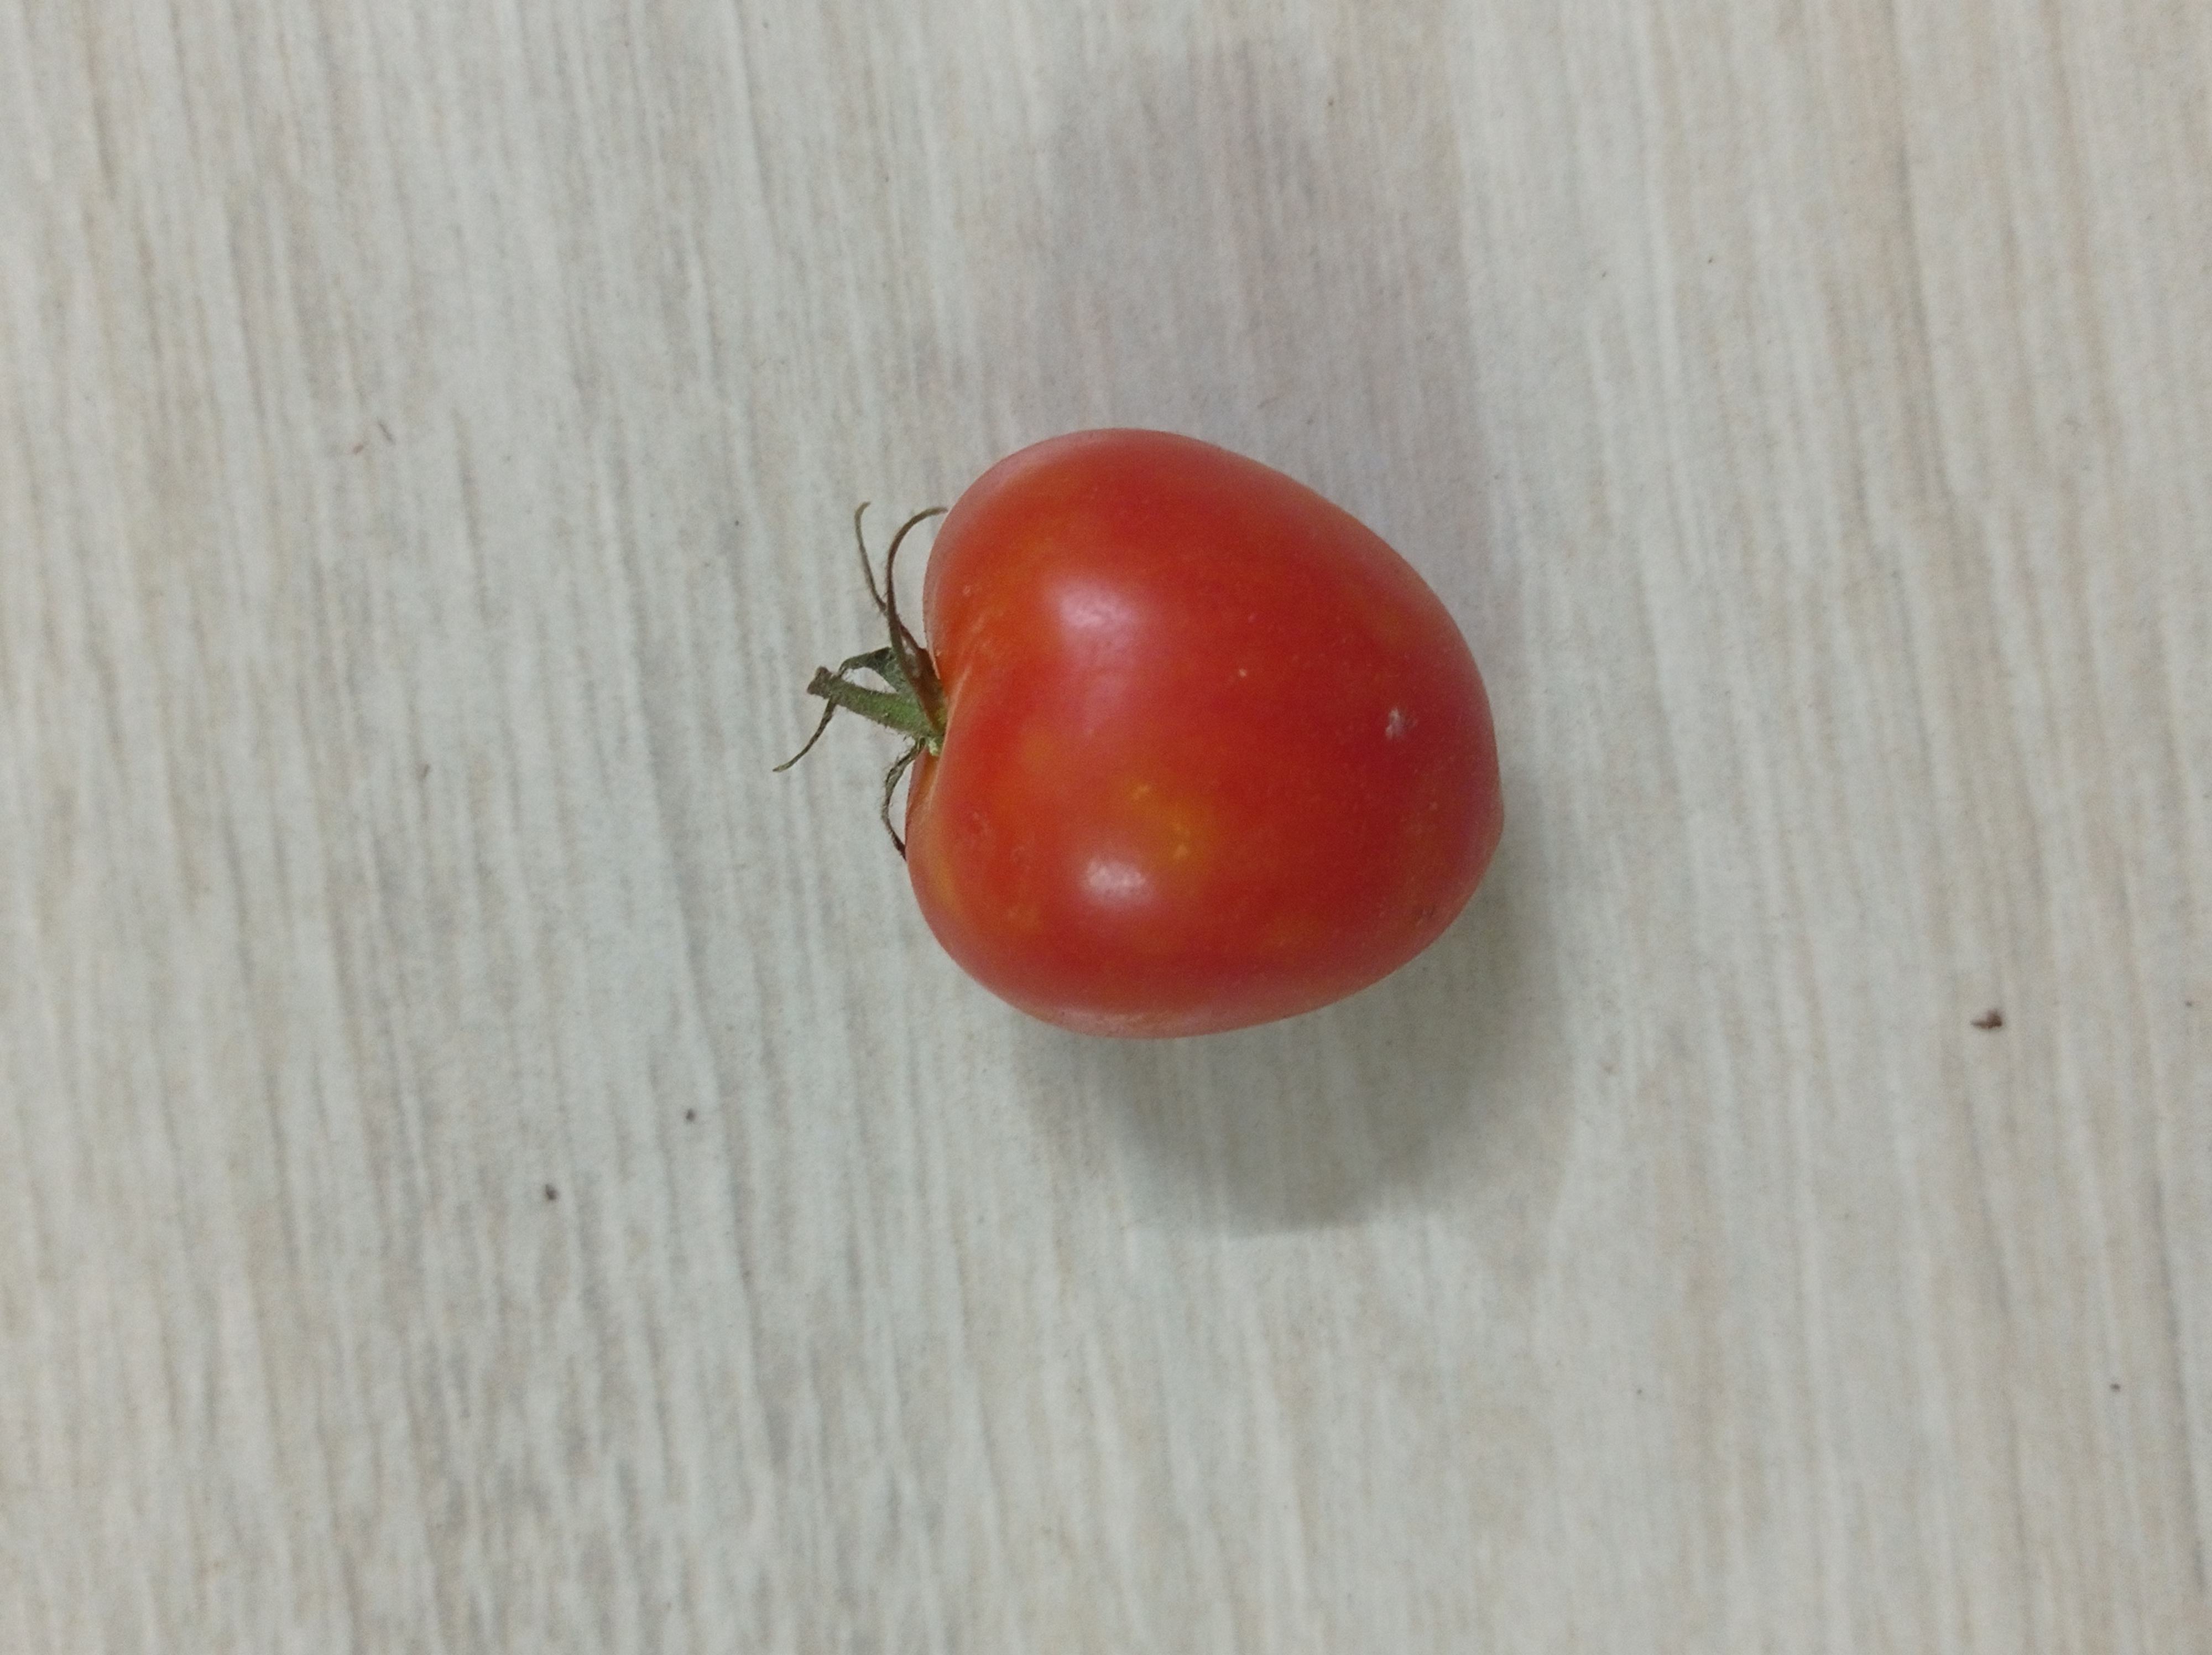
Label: Fresh